Tawny Little

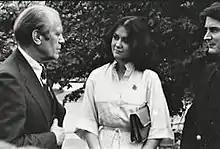
President Gerald Ford meets with Godin and her fiancé Miles Little in 1976.

She was a contestant on "The $128,000 Question" starring Mike Darow back in 1977 on the subject Shakespeare. On her final win, she won $8,000.